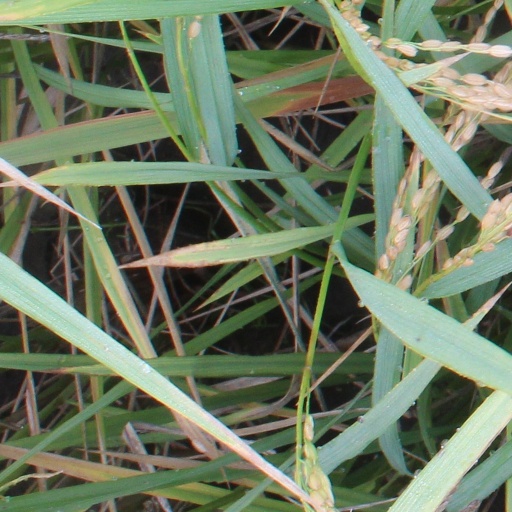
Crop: rice